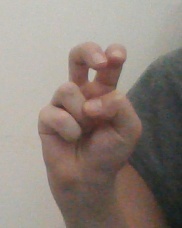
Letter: toot